United States support for Saudi Arabian–led operations in Yemen

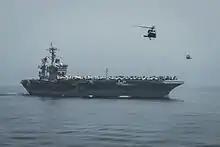
The U.S. Navy has actively participated in the Saudi-led naval blockade, which humanitarian organizations argue has been the main contributing factor to the outbreak of famine in Yemen.

On 29 January 2017, the first United States raid authorised by President Donald Trump ended in multiple civilian deaths, including the death of Anwar al-Awlaki's eight-year-old daughter. According to the Guardian, the raid had been planned under the Obama administration, but it had been thought that the underlying intelligence did not justify the risks involved in carrying out the raid. Colonel John Thomas, a spokesman for U.S. Central Command stated that the United States military forces were neither aware of the presence of Nawar al-Awlaki in the compound, nor that any of the estimated 14 people killed in the raid were civilians.